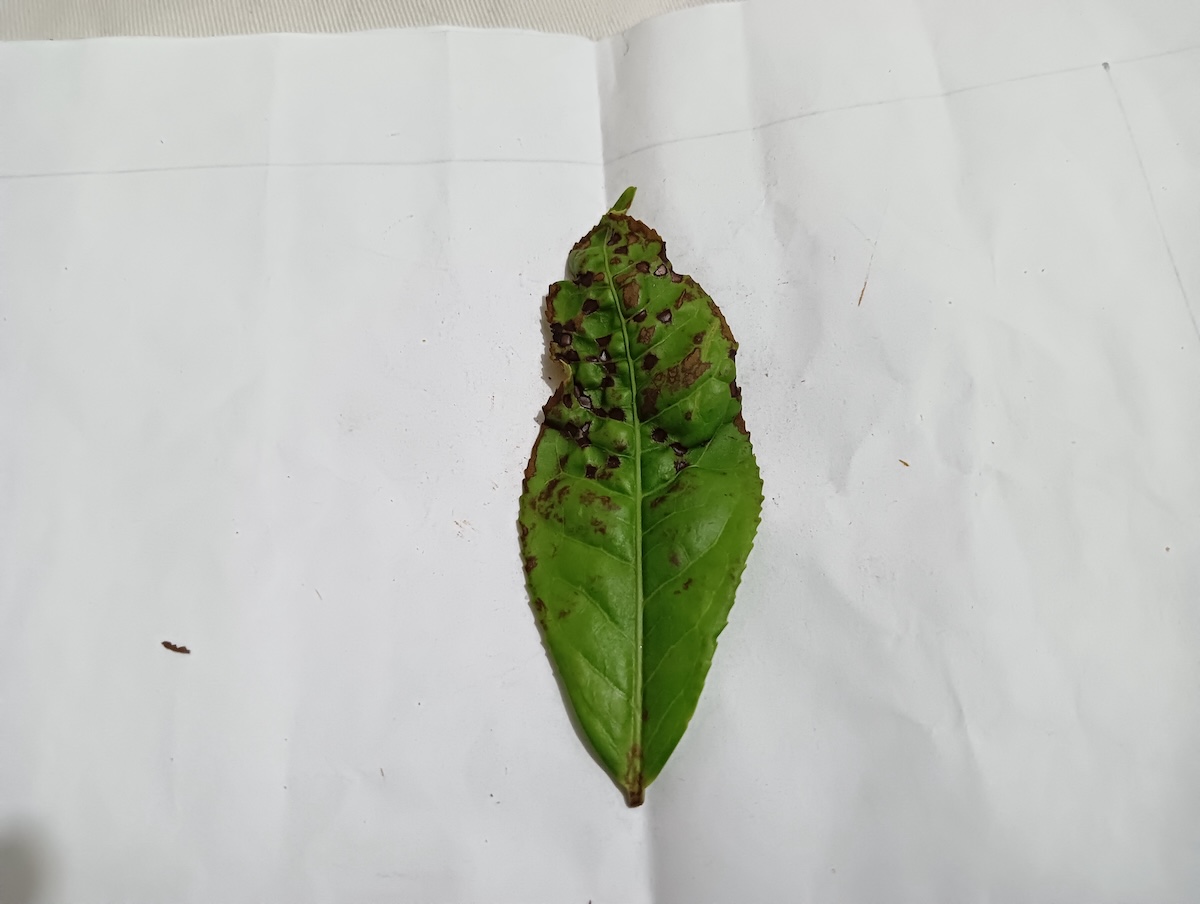
Label: Helopeltis